Answer in natural language. Considering the relative positions, is walnut tv stand to the left or right of colorful landscape painting? Choose between the following options: right or left
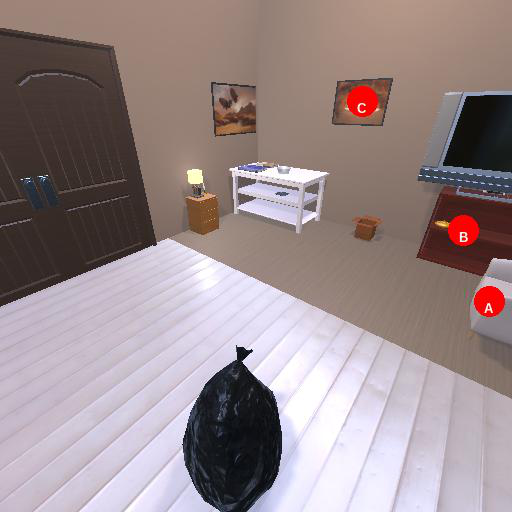
<answer>right</answer>